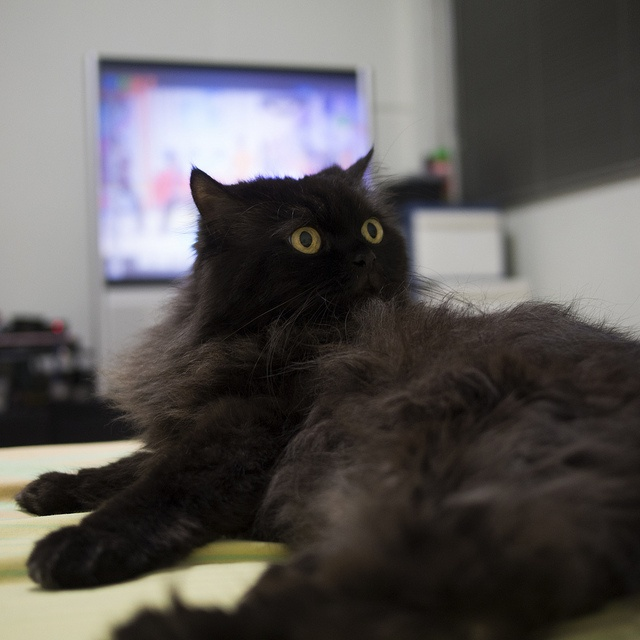
A black cat looks behind as it lays in a room with a large screen at one end.
A long haired black cat lying on a yellow blanket.
A black car with yellow eyes is lying down.
Cat alarmed looking at persona out of frame.
A black cat laying on top of a table in front of a TV.